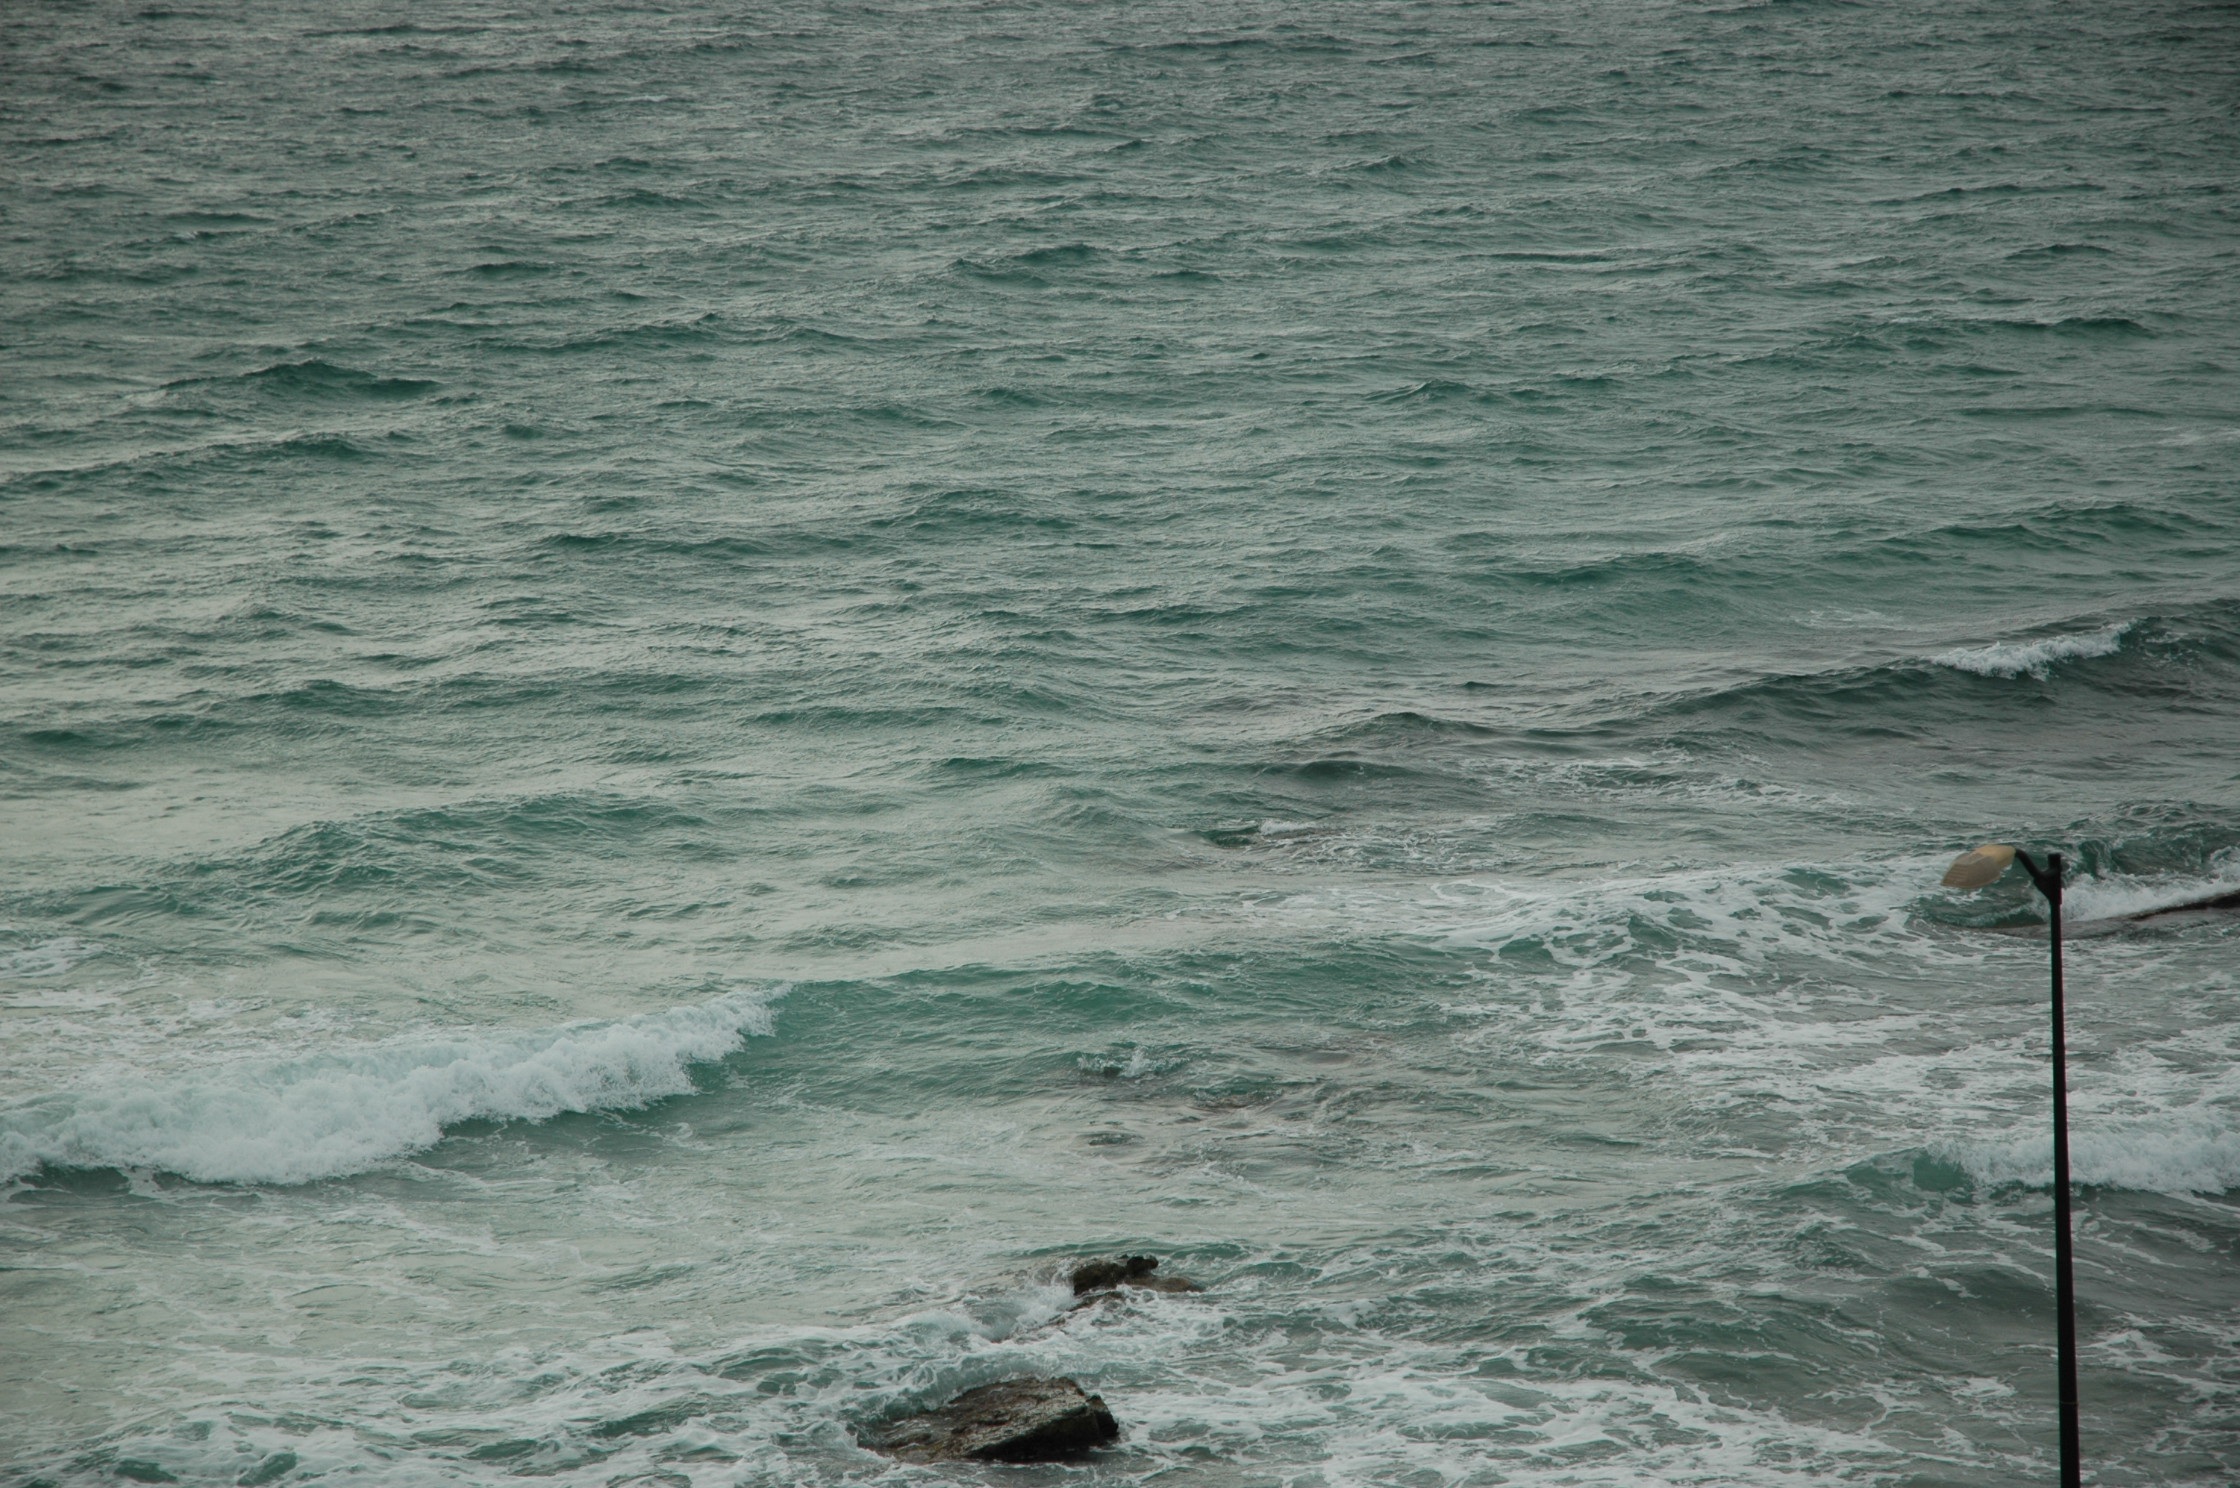
beach, sea, coast, water, rock, ocean, horizon, shore, wave, wind, terrain, body of water, cape, hammamet, wind wave